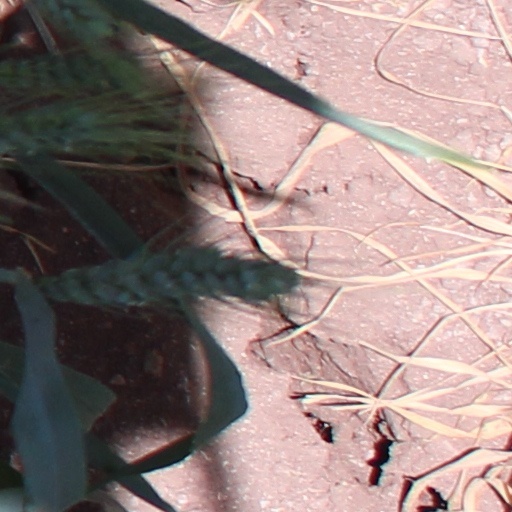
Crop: wheat